1976 Winter Olympics medal table

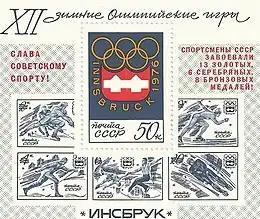
Soviet stamp noting the awards of the Soviet athletes at the XII Winter Olympics

Sixteen NOCs won at least one medal, and twelve of them secured at least one gold. The Soviet Union clinched the first place in the gold and overall medal counts, with 13 and 27, respectively. Moreover, the Soviet team also collected the most silver (6) and bronze (8) medals. The host nation, Austria, concluded its participation with a total of six medals (two golds, two silvers, and two bronzes).